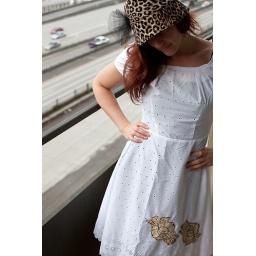
Leopard print hat with tulle and white eyelet dress with roses. Photo by Tim Jensen